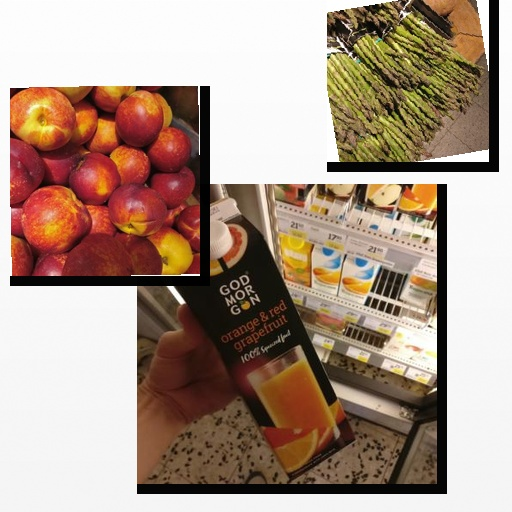
Food items: nectarine, asparagus, grapefruit_juice